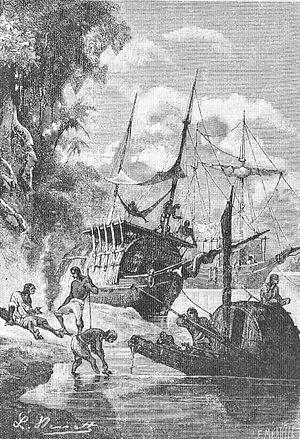
Jules Verne ""La Jangada - Huit Cents lieues sur l'Amazone"", 1881 Orginal description: Français